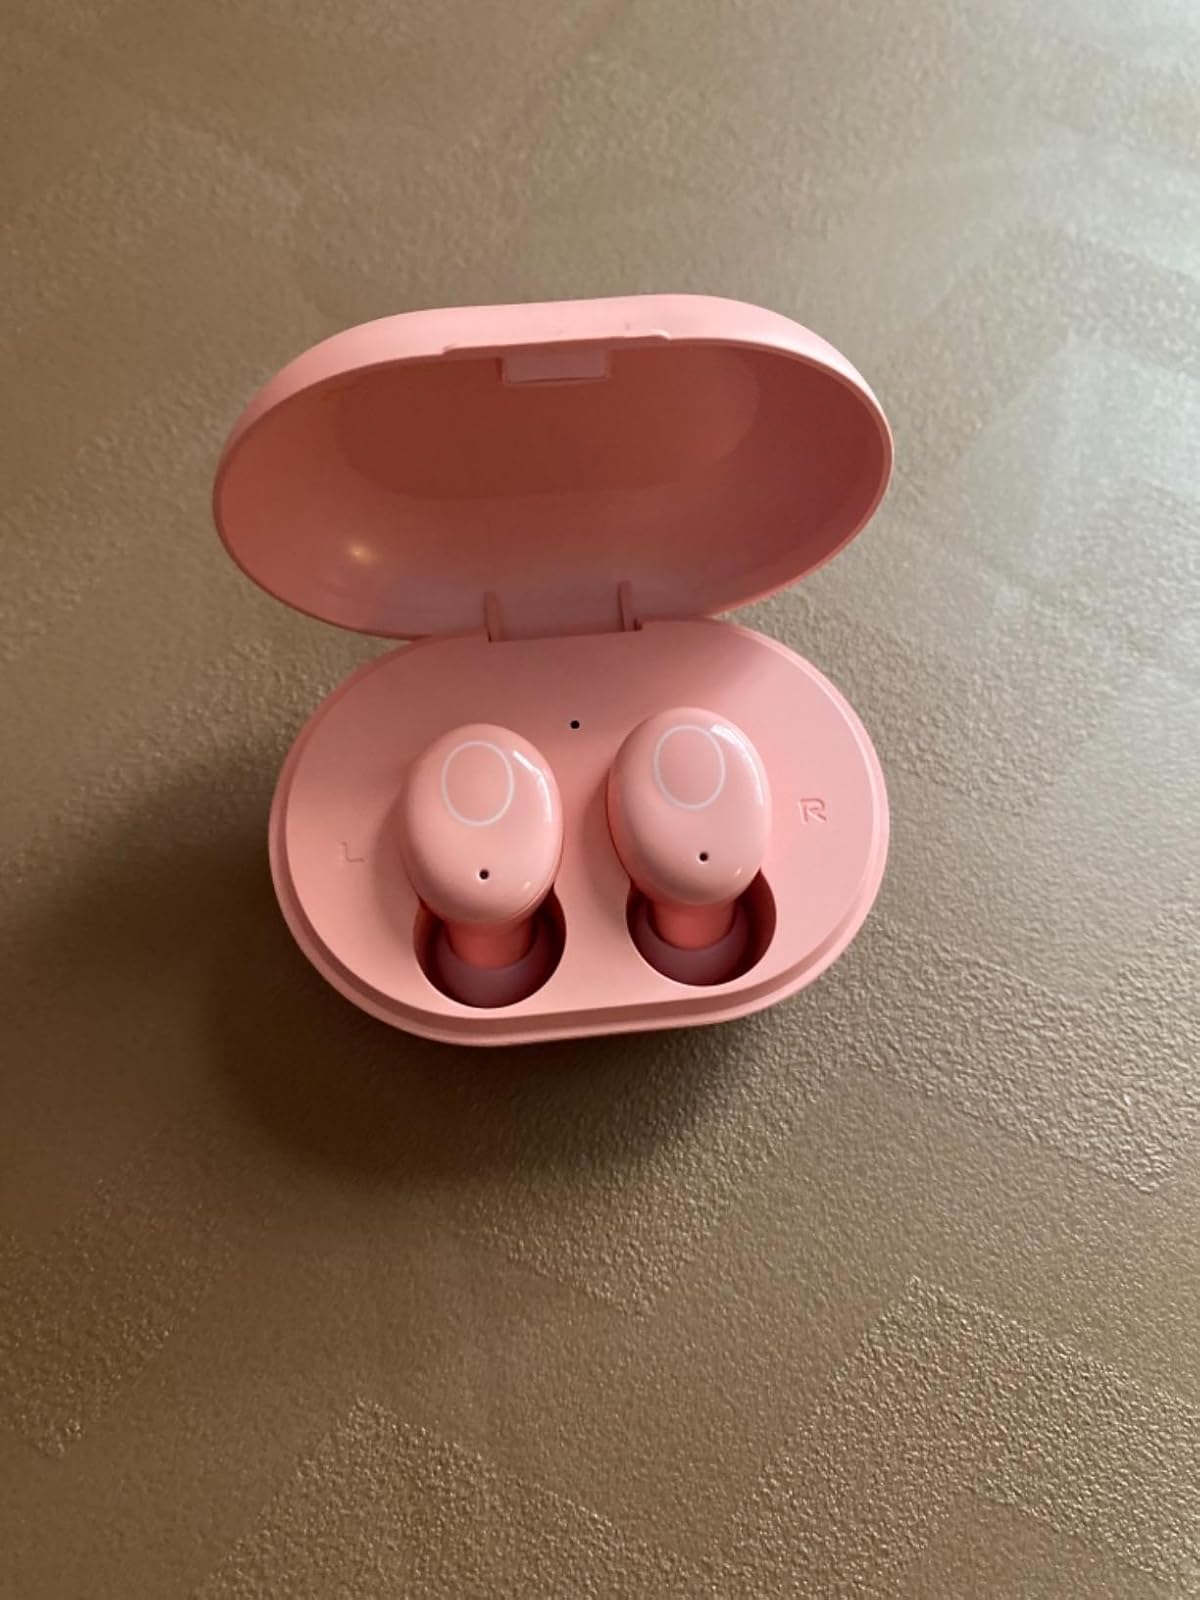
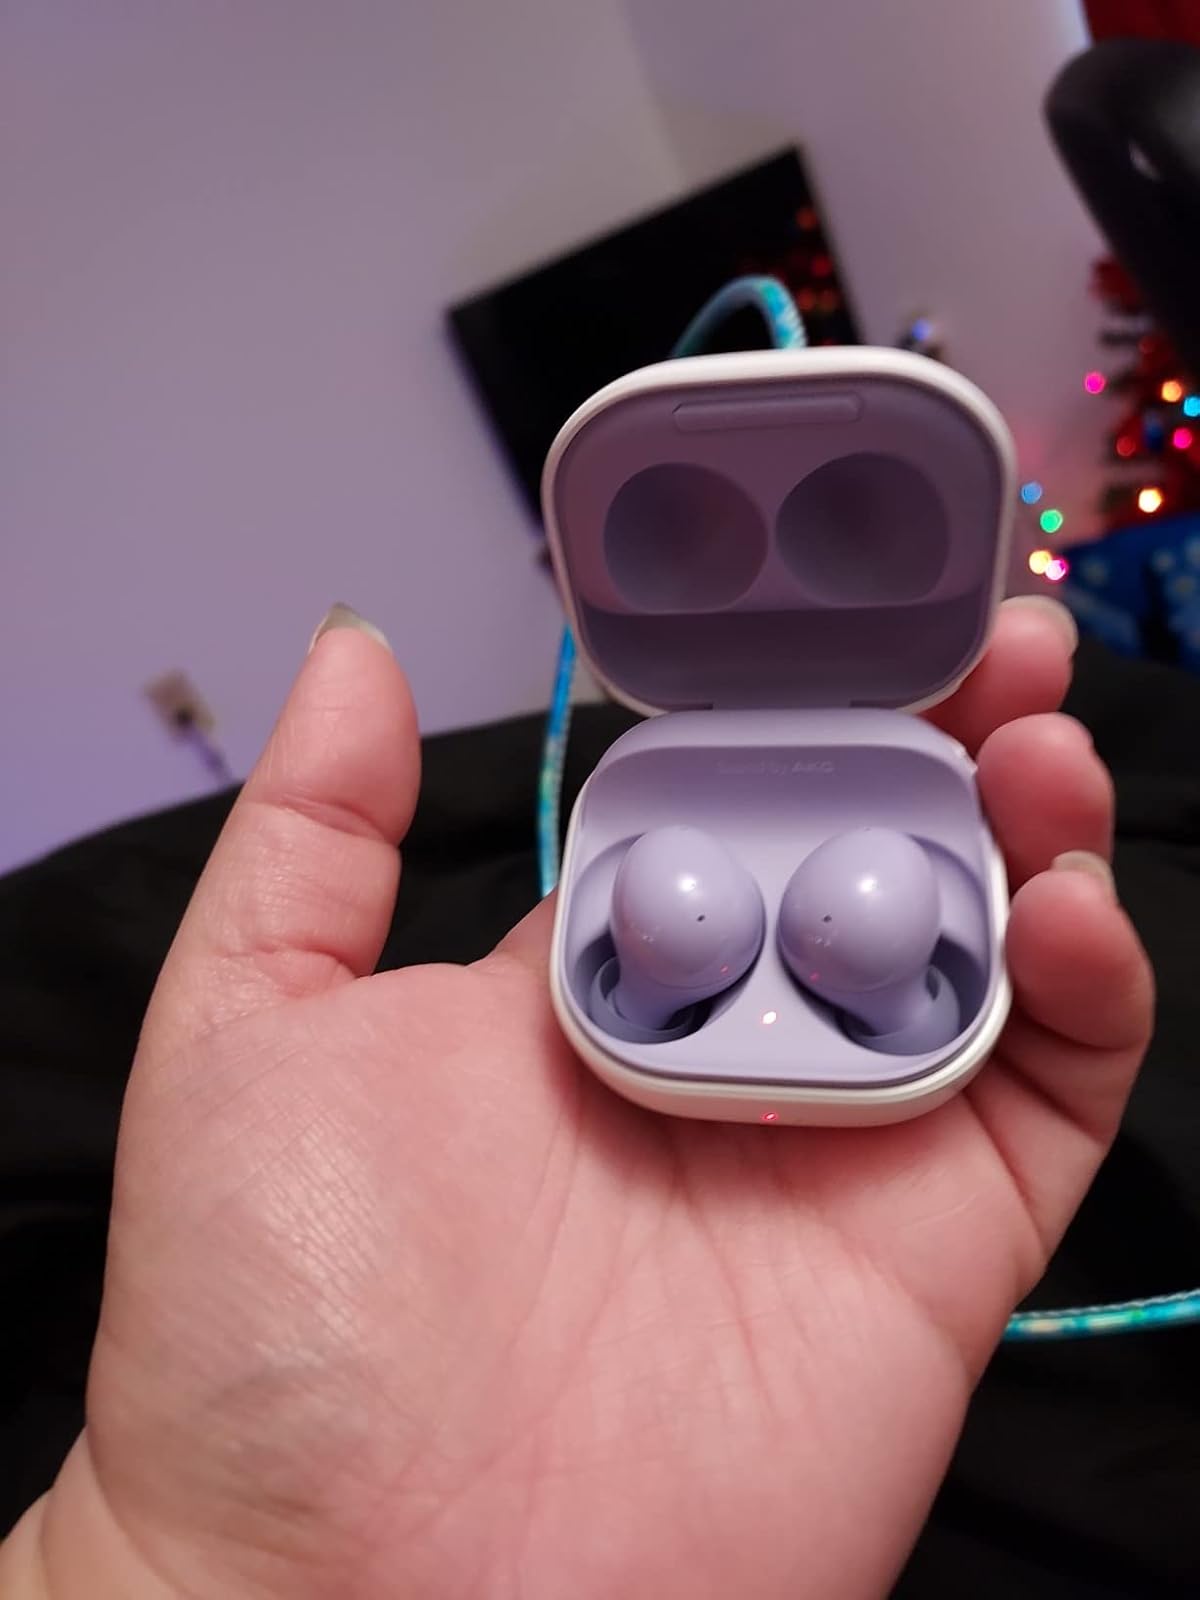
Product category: earbuds
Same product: no